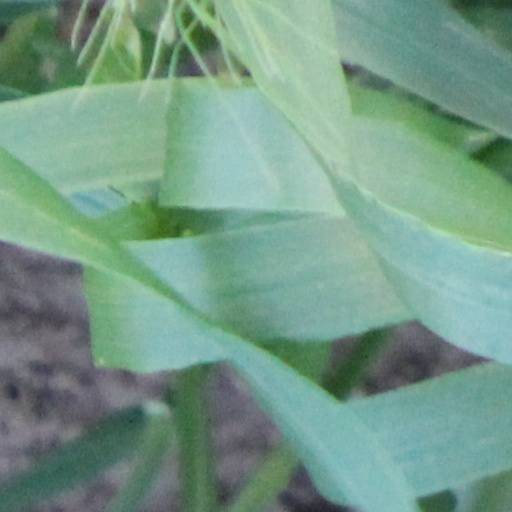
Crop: wheat